Isidore Newman

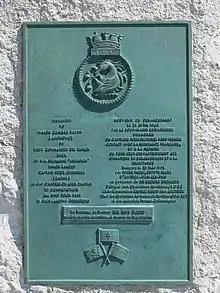
Monument commemorating the landing of Capt. Peter Churchill from HMS Unbroken at Cap d'Antibes on 21 April 1942

In Operation DELAY II Peter Churchill’s mission was to land four SOE agents on the French Riviera by submarine.